Chevrolet 2300 engine

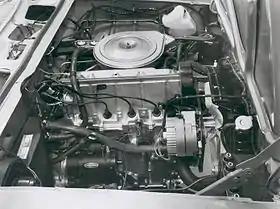

The Chevrolet 2300 is a 2.3-liter straight-four engine produced by the Chevrolet division of General Motors for the 1971 to 1977 model years of the Chevrolet Vega and Chevrolet Monza. This engine was also offered in the 1973–74 Pontiac Astre (Canada only), the 1975–77 Pontiac Astre (United States and Canada), the Pontiac Sunbird for 1976 only, and the Oldsmobile Starfire for 1976–77.